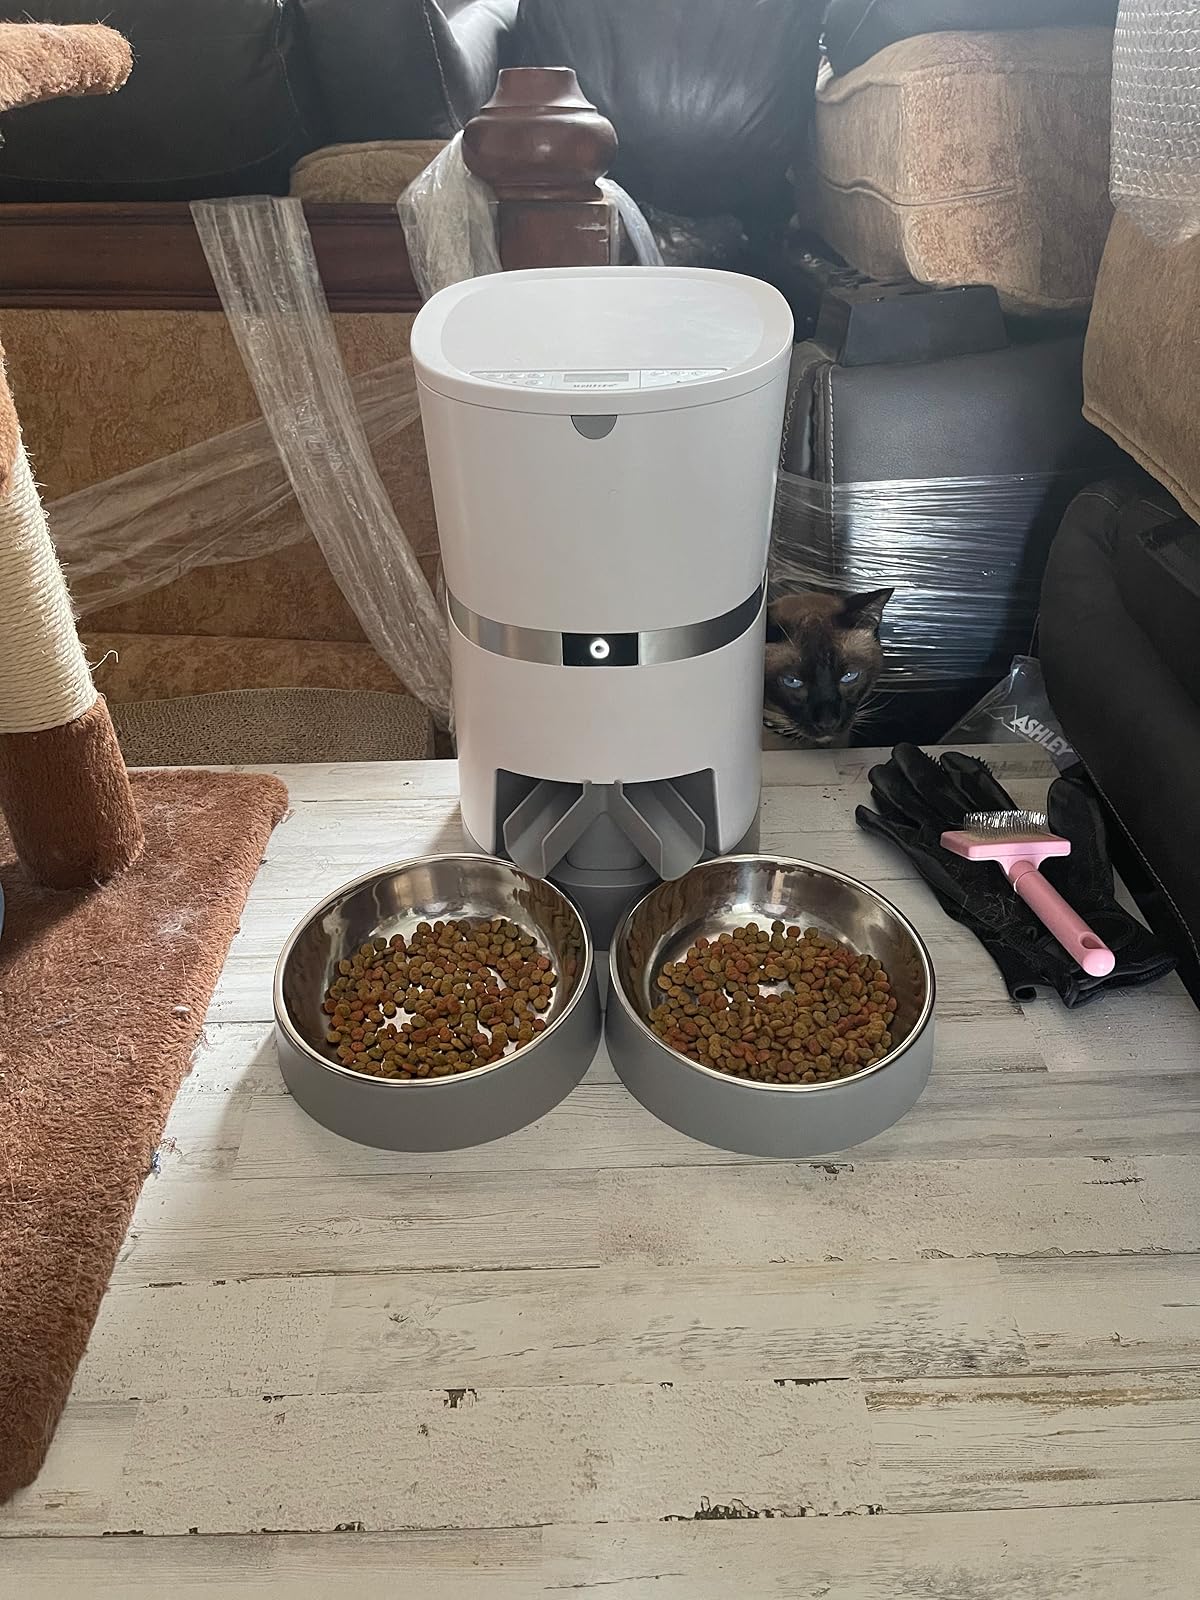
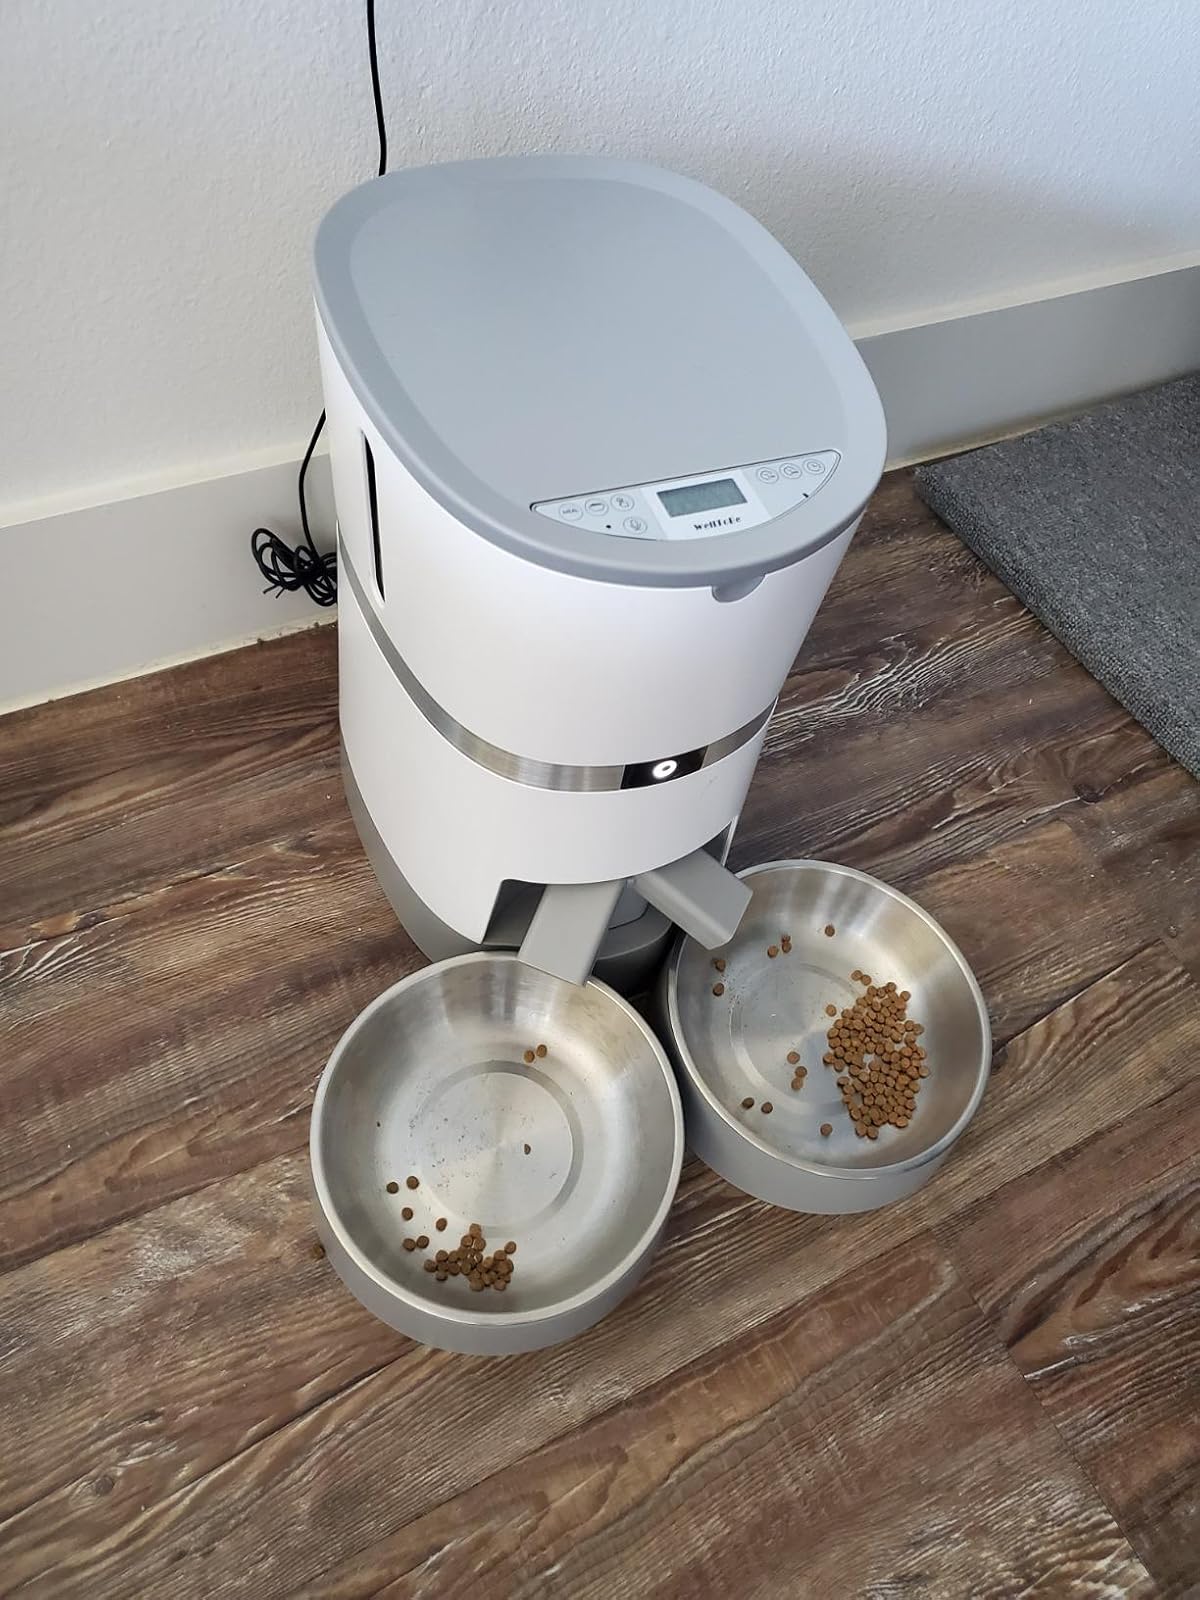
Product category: items_feeder
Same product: yes